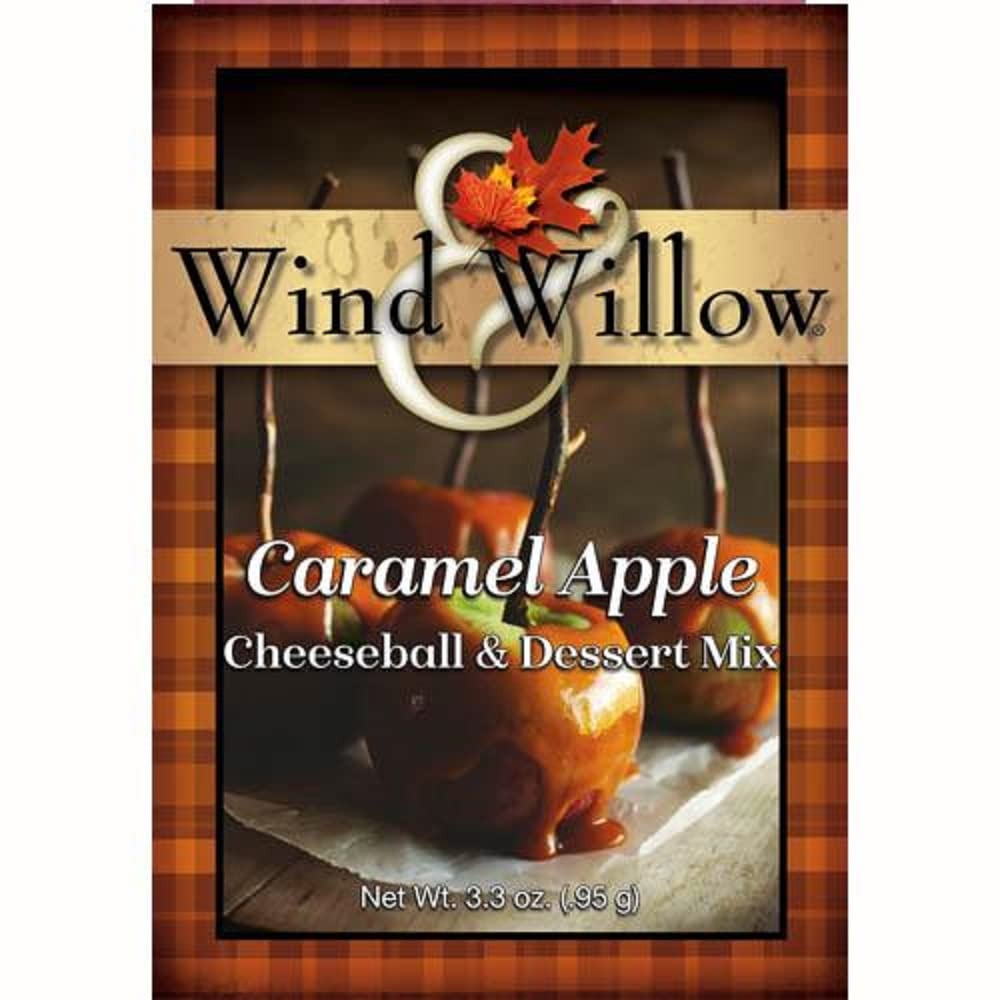
Item Name: Wind & Willow Caramel Apple Cheeseball & Dessert Mix
Bullet Point 1: 8 oz. cream cheese 4 Tbsp. butter (optional)
Bullet Point 2: Combine mix with cream cheese and butter
Bullet Point 3: Refrigerate until firm and roll in topping
Bullet Point 4: Serve on graham crackers, cookies or a variety of fruit.
Product Description: Wind Willow Caramel Apple #CheeseballMix isn't just good in Fall. It's delicious all year round! We love it spread on apple slices.
Value: 8.0
Unit: Fl Oz

Price: 11.95